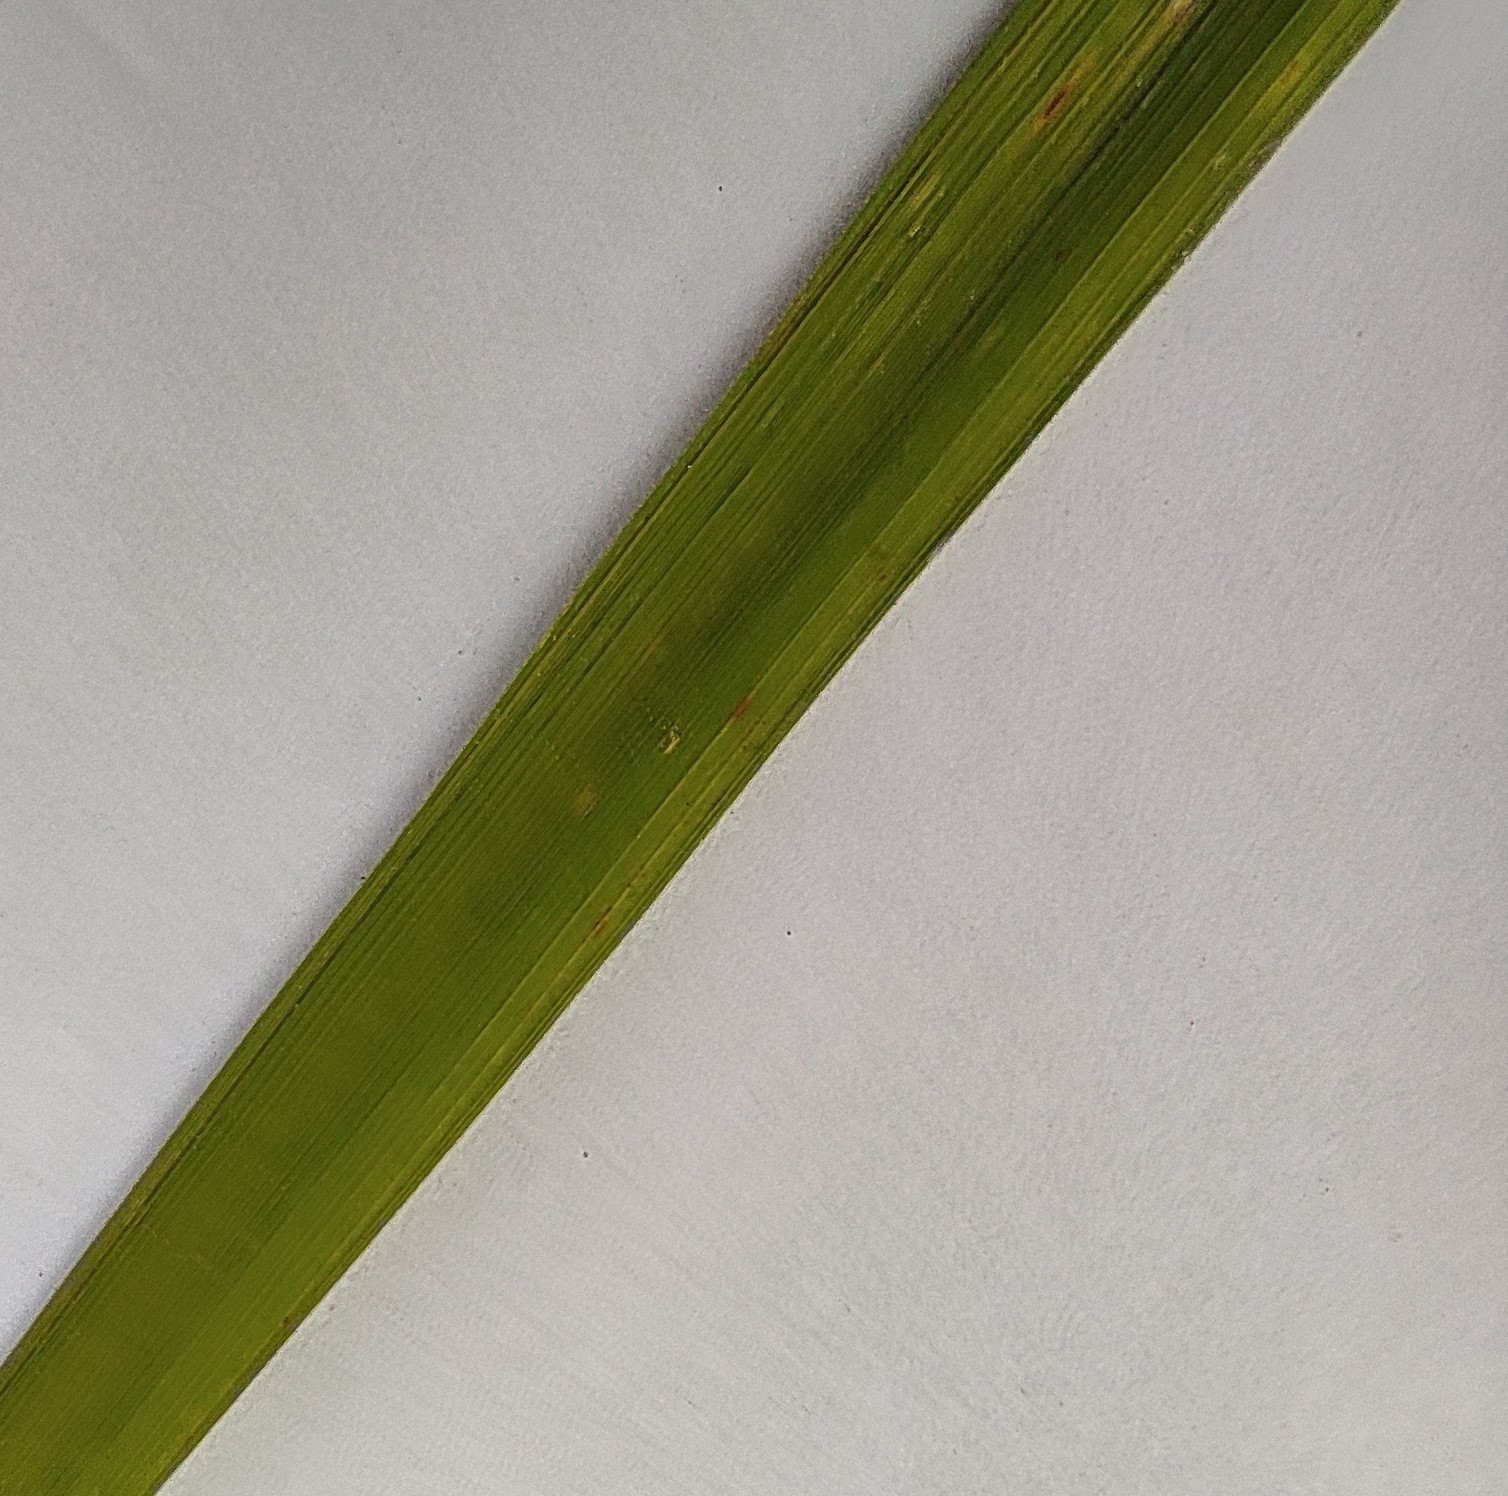
Label: Healthy